Malnutrition

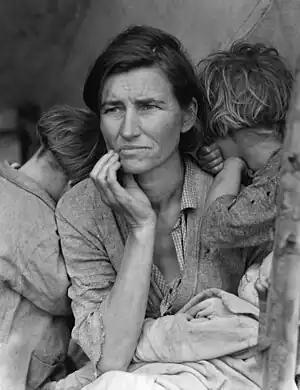
"Migrant Mother" by Dorothea Lange (1936)

In response to child malnutrition, the Bangladeshi government recommends ten steps for treating severe malnutrition: